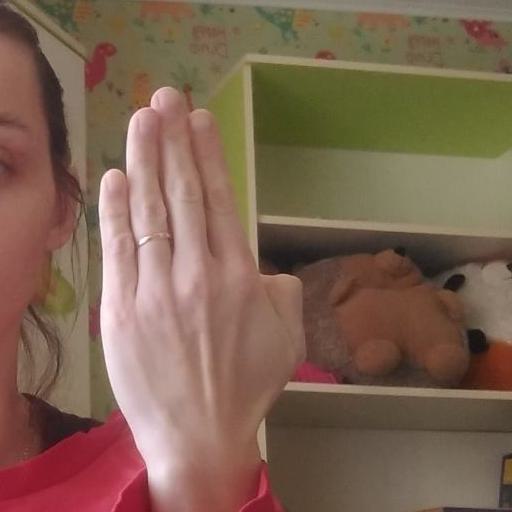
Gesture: stop_inverted